George Basil

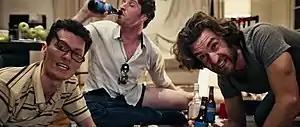
Basil (right) in Jon Lajoie's "Please Use This Song" music video (2014)

As an actor Basil is best-known for such films as "Werewolves Within" and television roles in series such as "Flaked", "Wrecked", and "Crashing".